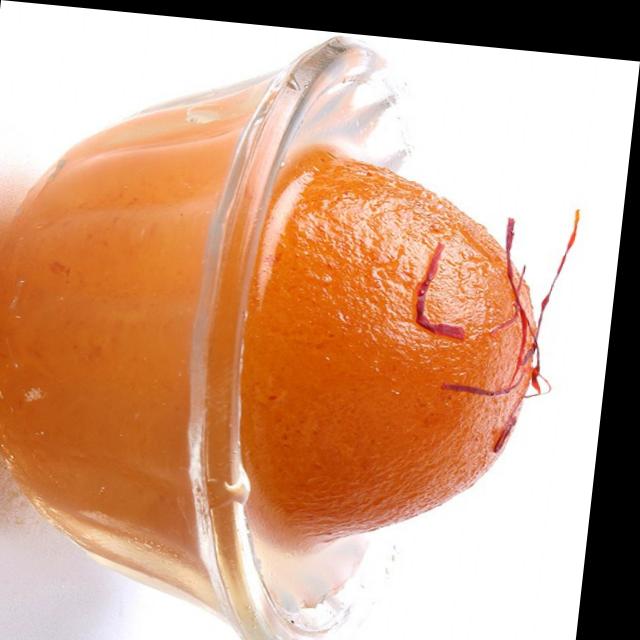
Dish: gulab_jamun